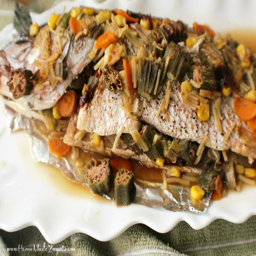
how to roast a whole fish